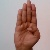
The image shows a hand gesture representing the letter 'B' in Indian Sign Language.